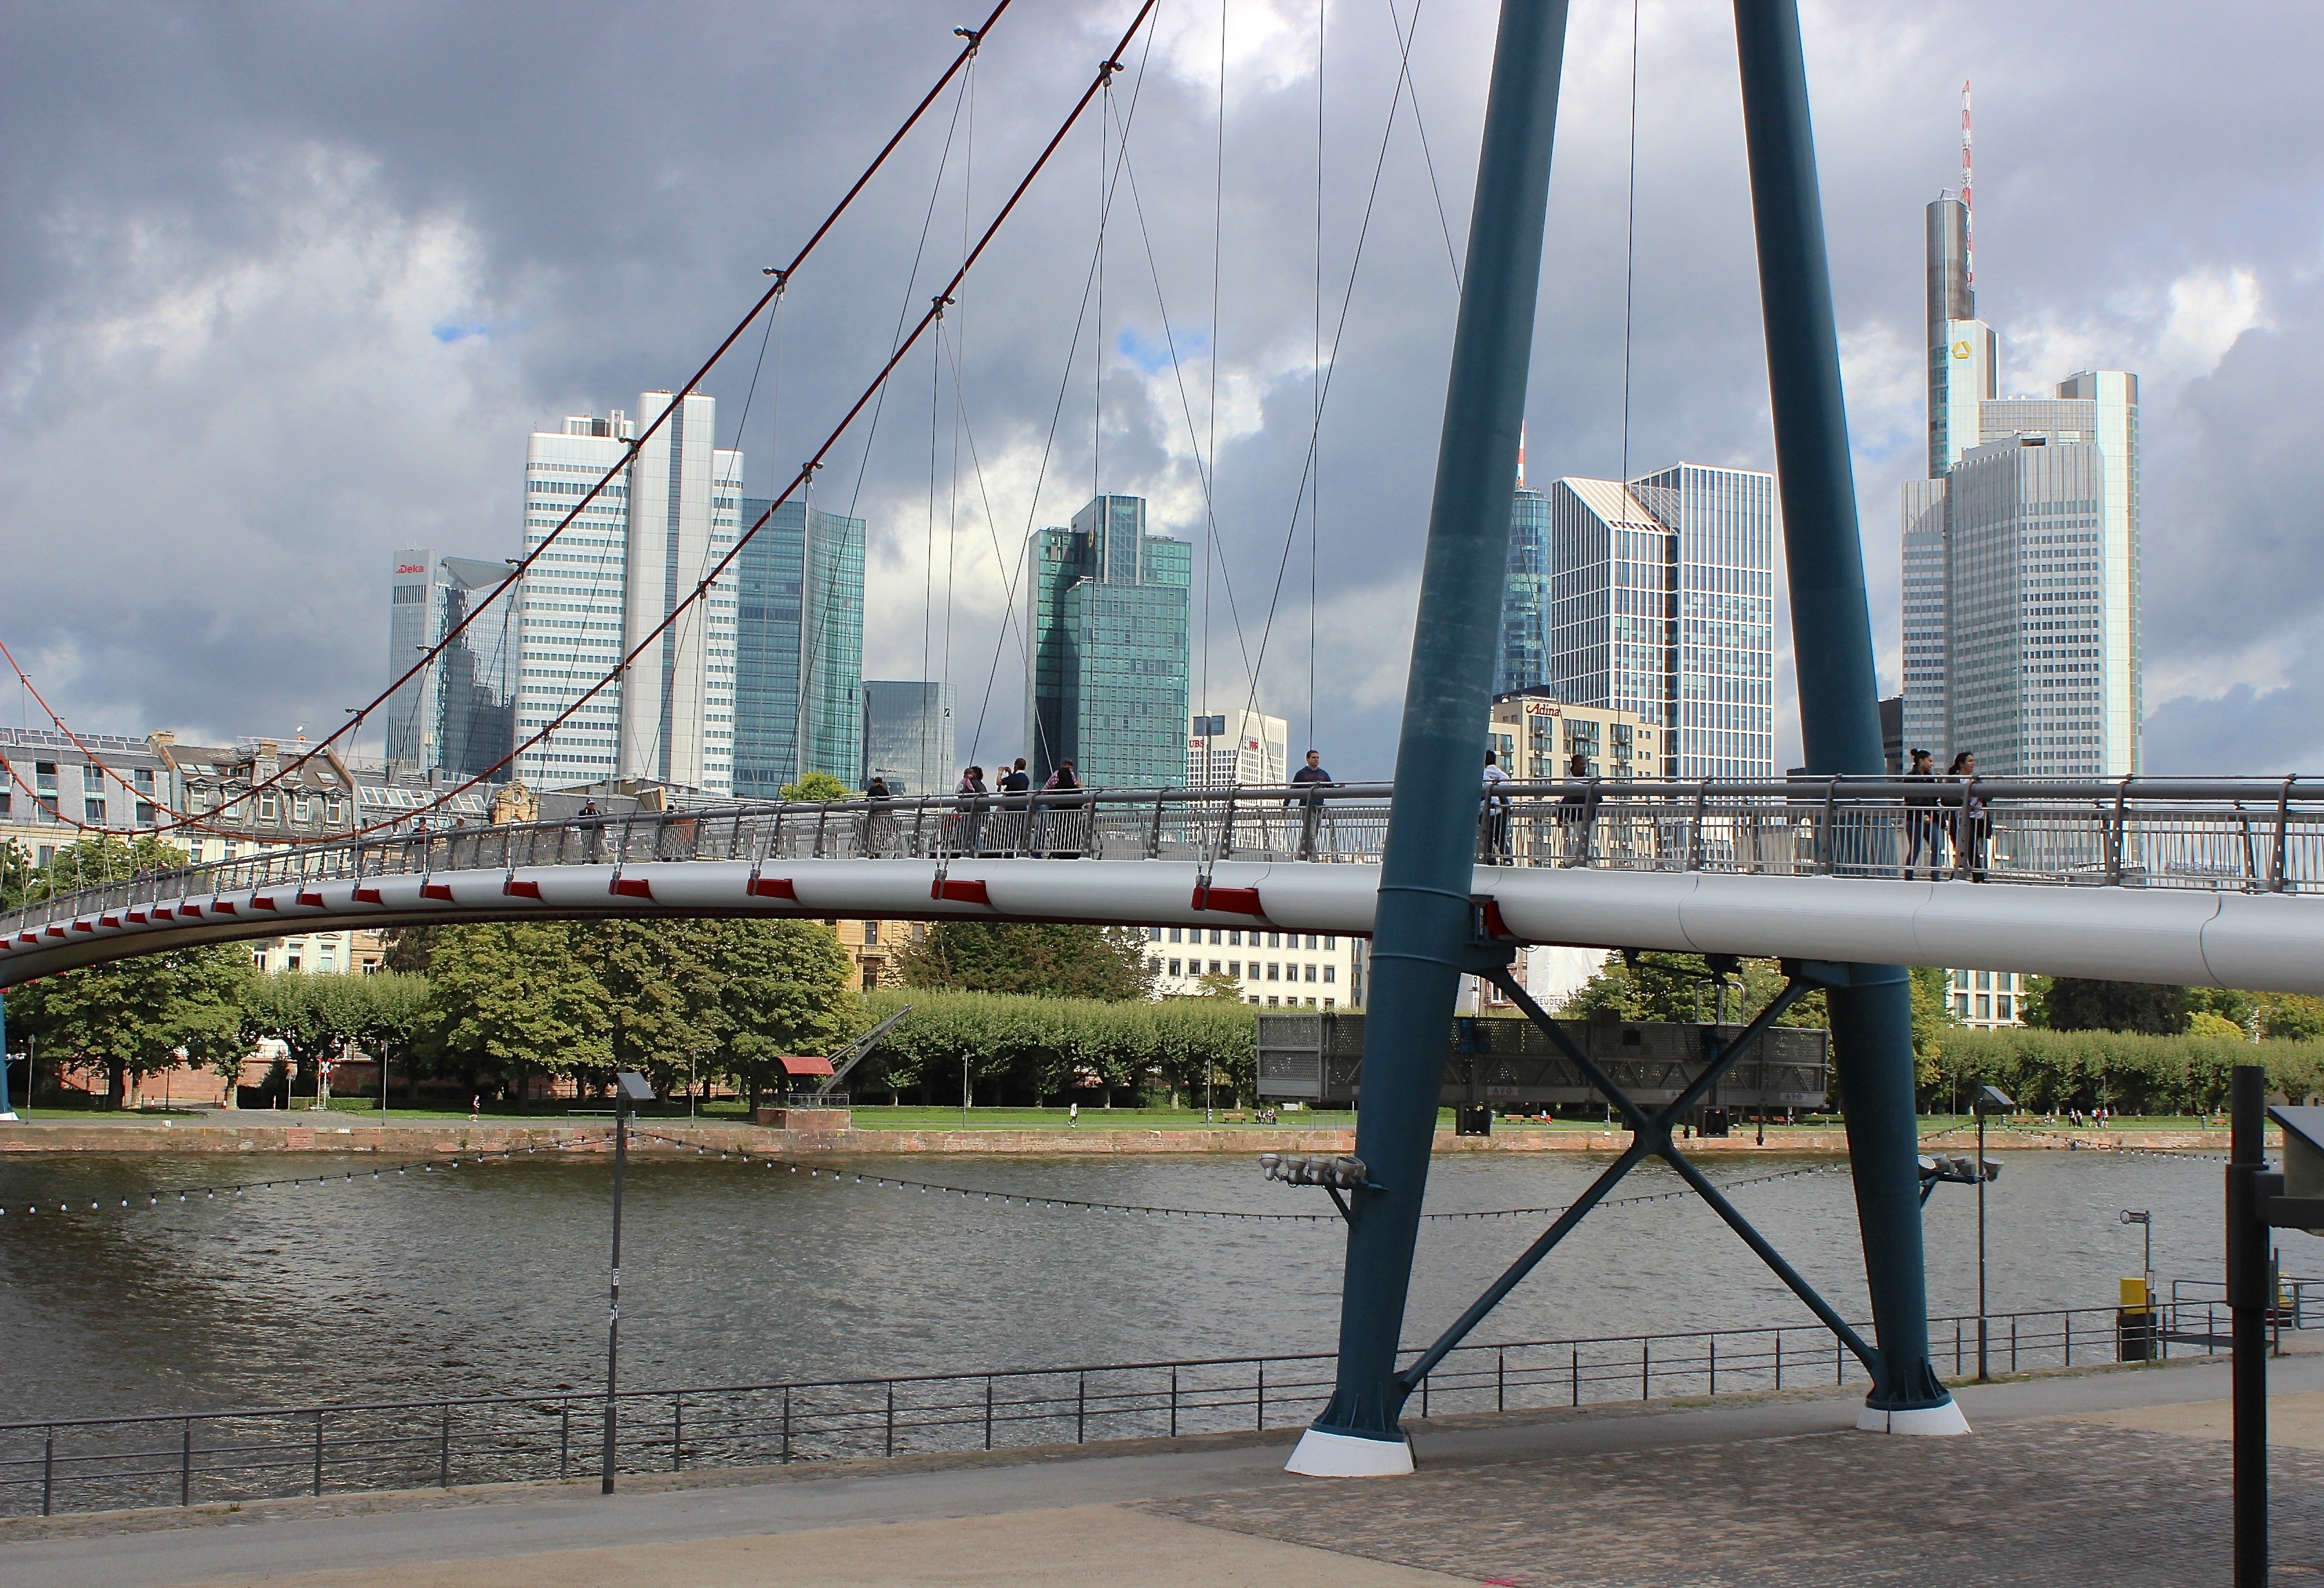
sky, bridge, skyline, view, city, cityscape, downtown, landmark, tower block, clouds, main, frankfurt am main germany, frankfurt, town center, cable stayed bridge, urban area, skyway, nonbuilding structure, hollow leg web